LaLee's Kin: The Legacy of Cotton

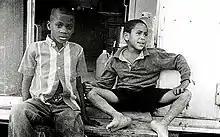
poster of "LaLee's Kin: The Legacy of Cotton"

LaLee's Kin: The Legacy of Cotton is a 2001 American documentary film directed by Deborah Dickson, Susan Froemke, and Albert Maysles. It was nominated for Best Documentary Feature at the 74th Academy Awards.